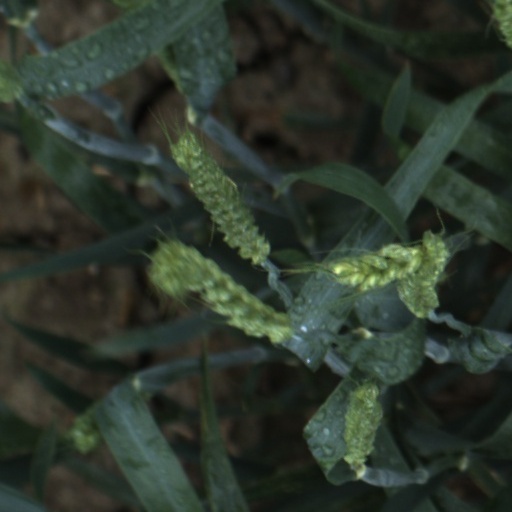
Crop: wheat